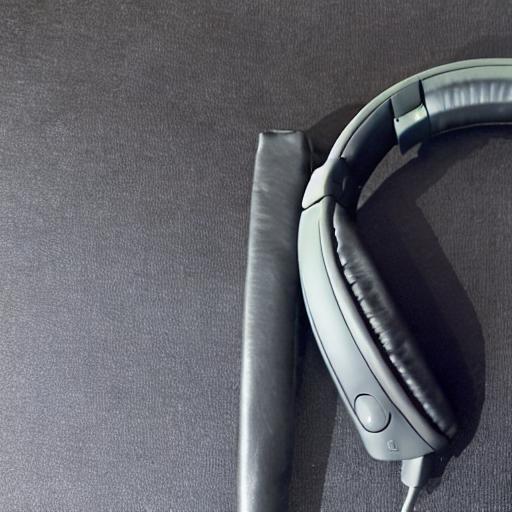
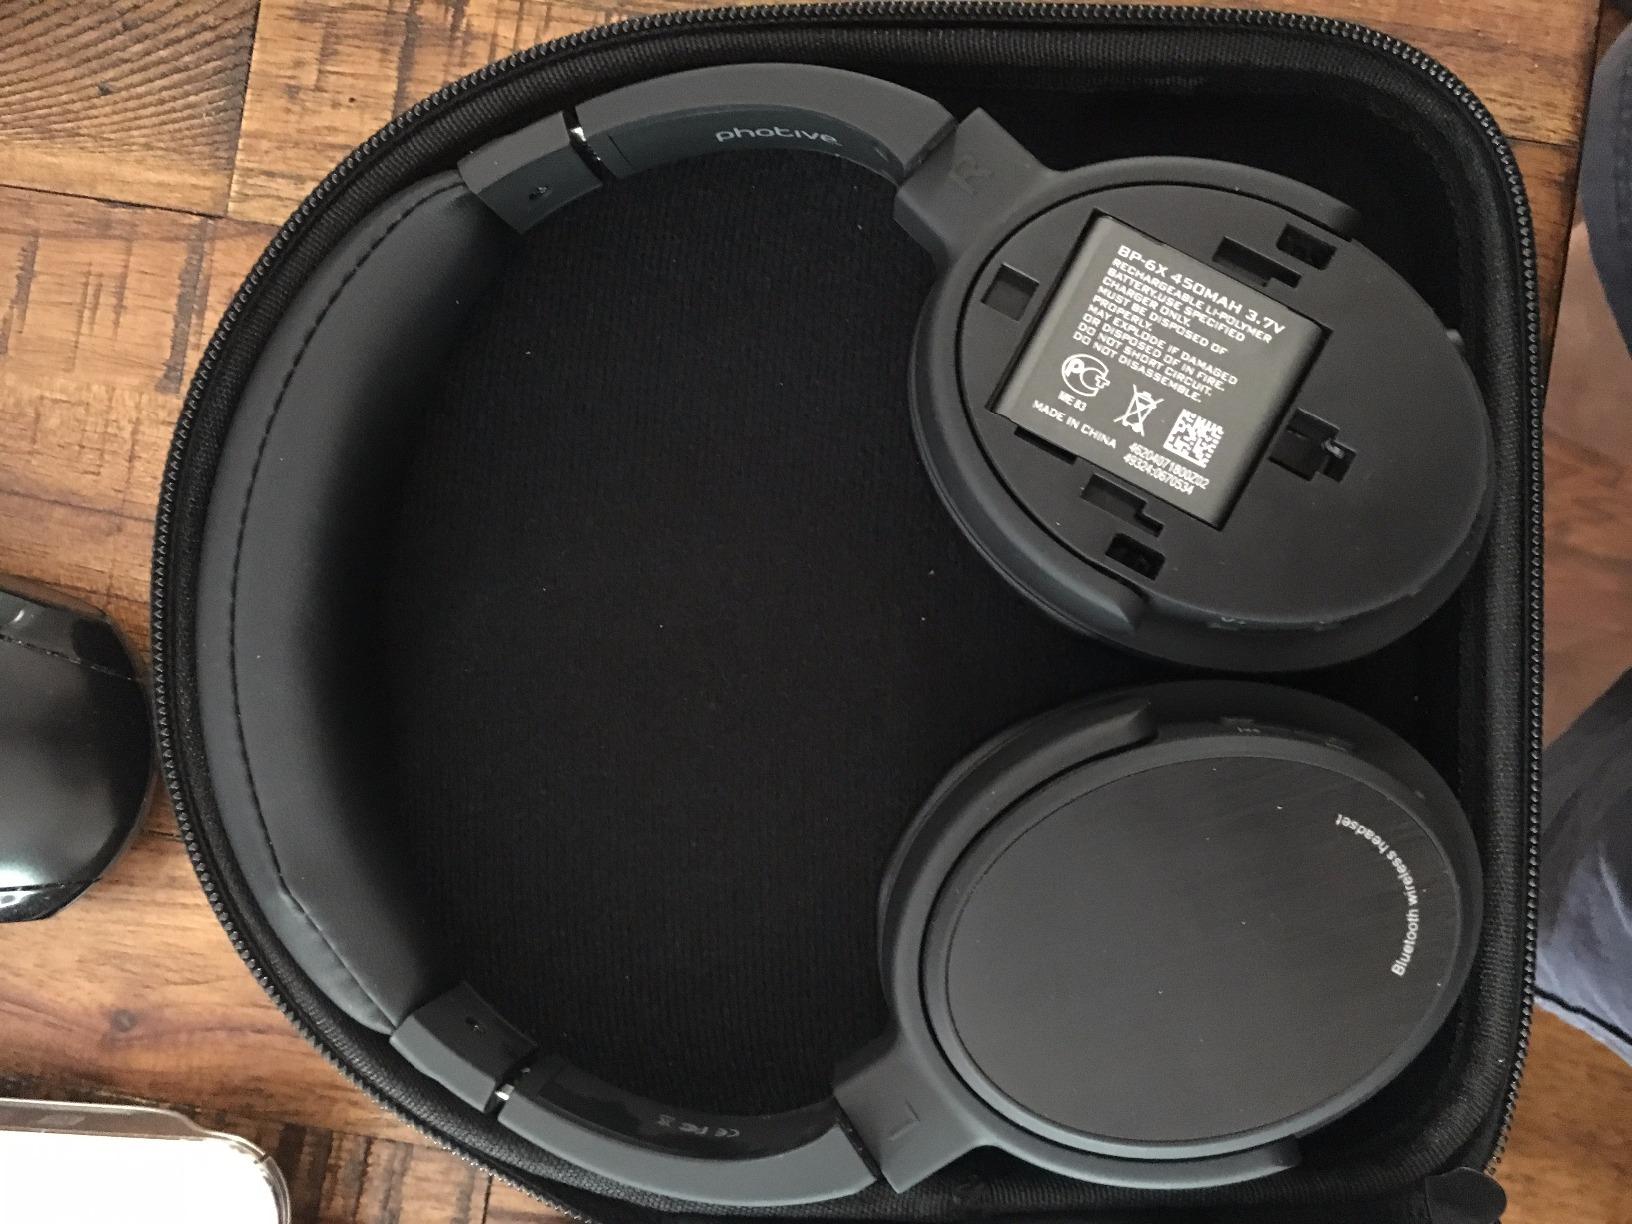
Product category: headphones
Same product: no